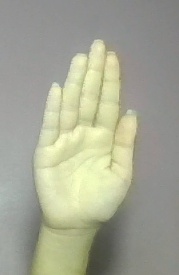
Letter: seen